Tomato

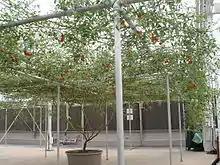
The "tomato tree" at the Walt Disney World Resort's experimental greenhouses

The tomato was introduced to cultivation in the Middle East by John Barker, British consul in Aleppo . Nineteenth century descriptions of its consumption are uniformly as an ingredient in a cooked dish. In 1881, it is described as only eaten in the region "within the last forty years".